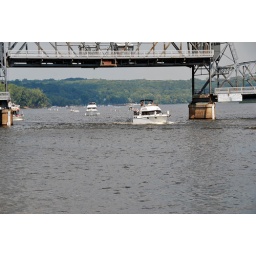
River traffic under the lift bridge over the St. Croix river at Stillwater, Minnesota.